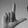
ASL letter: L